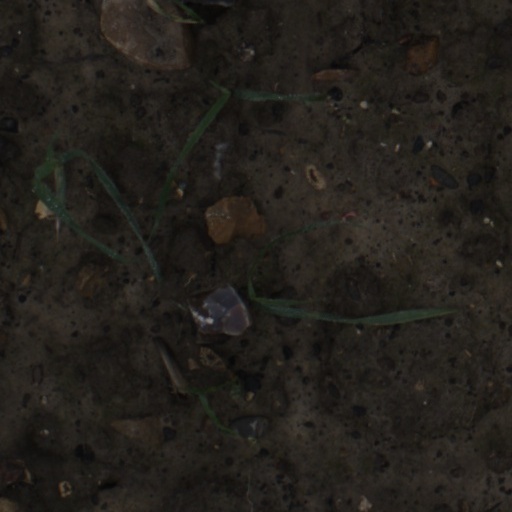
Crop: wheat